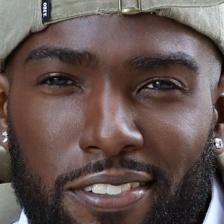
Label: faces